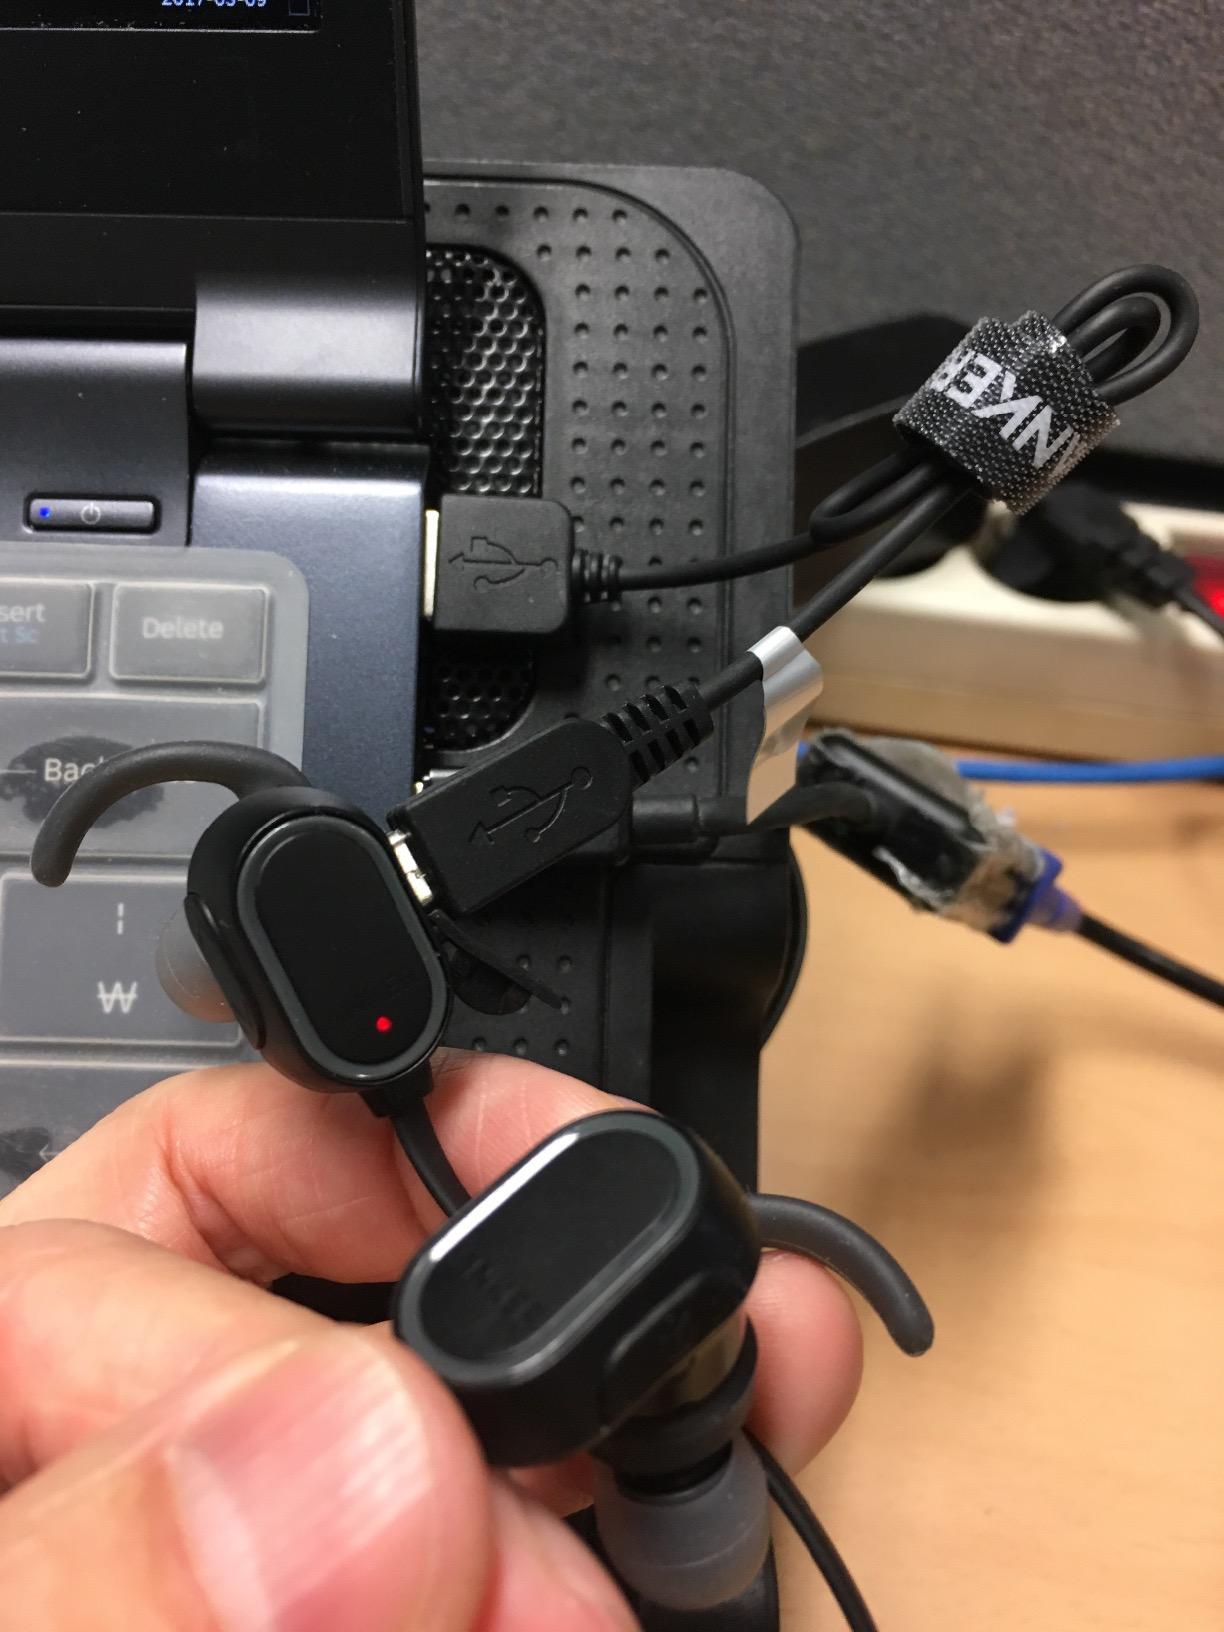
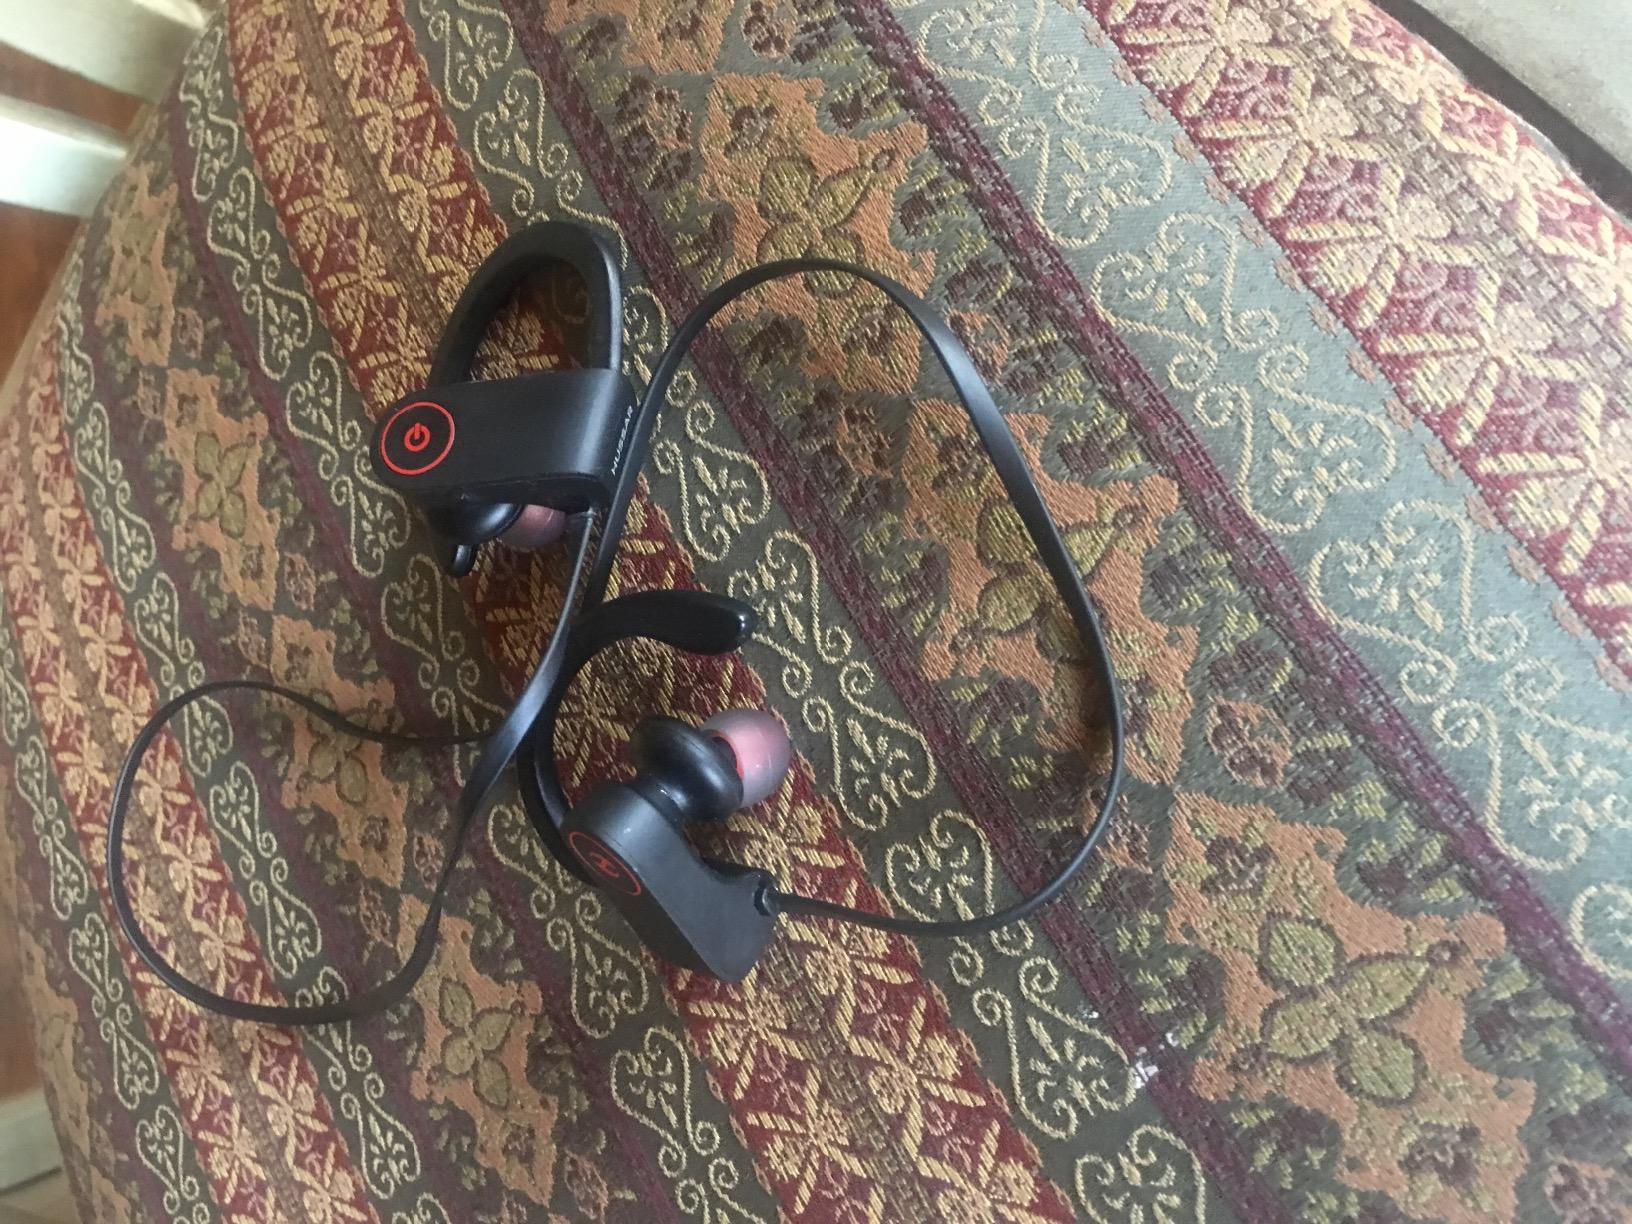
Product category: headphones
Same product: no